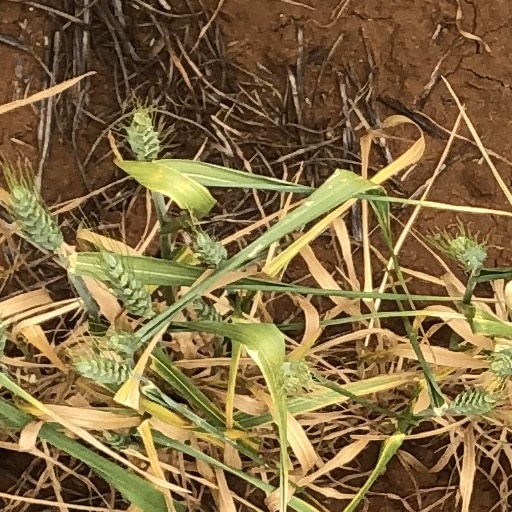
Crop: wheat